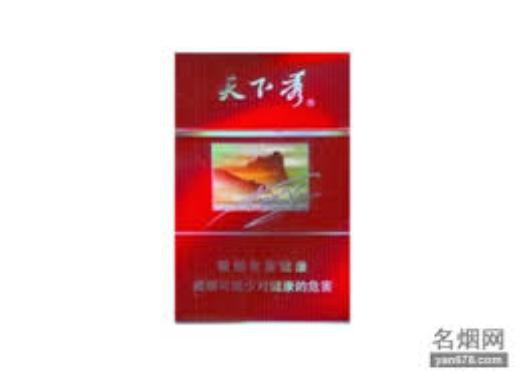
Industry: Necessities